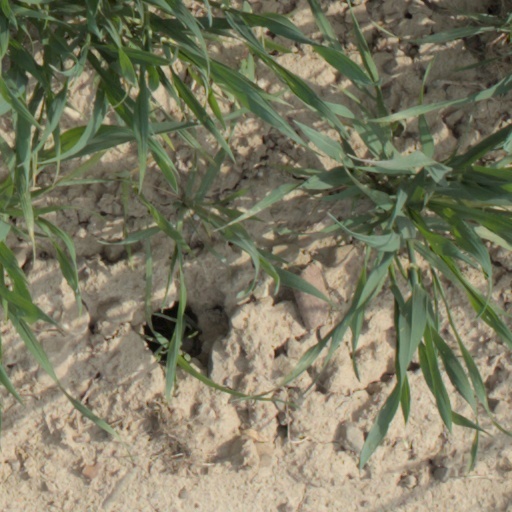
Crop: wheat